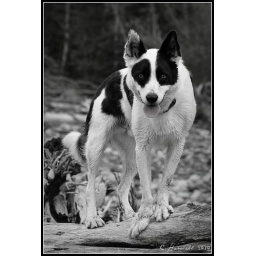
Another try in black and white